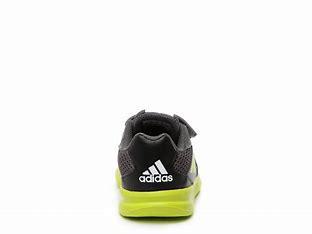
Brand: Adidas
Model: Altarun